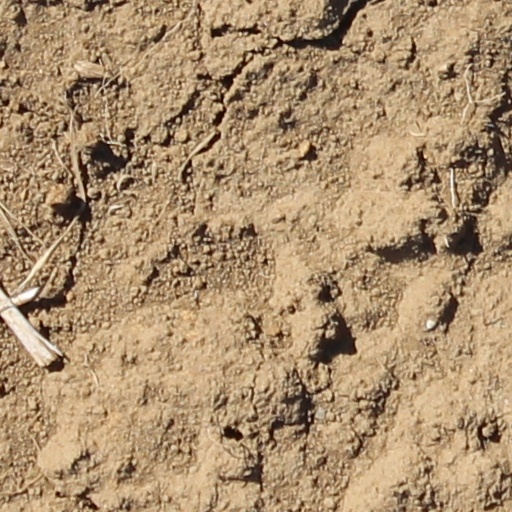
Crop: wheat